Le guêpier

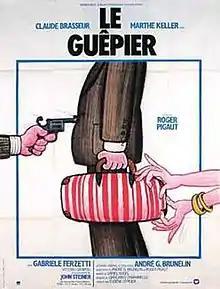

Le guêpier is a 1976 French-Italian film, directed by Roger Pigaut. It stars actor Gabriele Ferzetti.